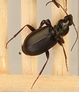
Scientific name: Calathus advena
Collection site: Rocky Mountains NEON (RMNP), plot RMNP_014